Boondooma

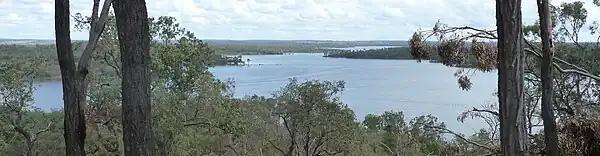
Boondooma Lake

Boondooma is a rural locality in the South Burnett Region, Queensland, Australia. In the , Boondooma had a population of 70 people.